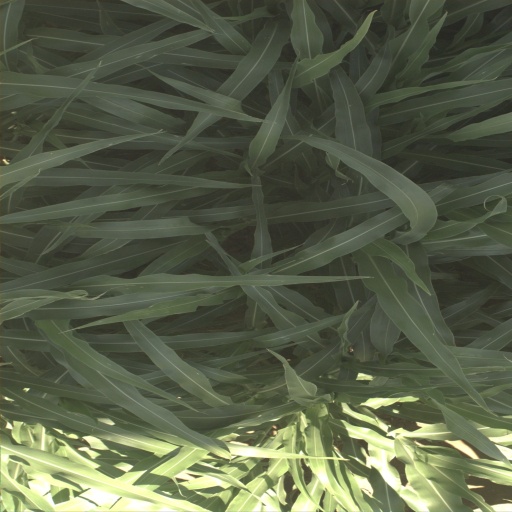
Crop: sorghum